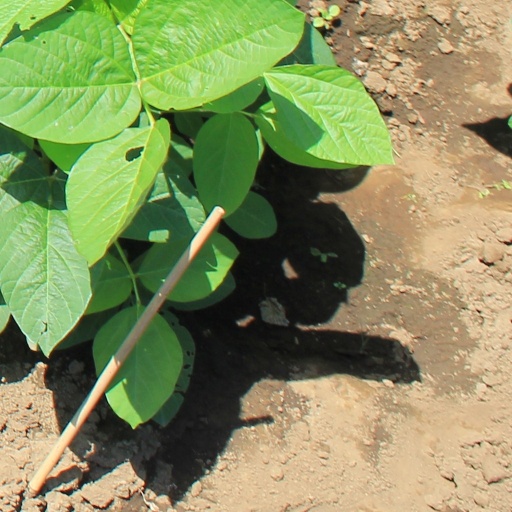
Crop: soybean